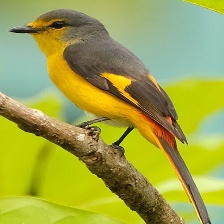
Species: FIERY MINIVET
Scientific name: PERICROCOTUS IGNEUS